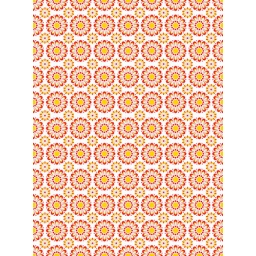
trying my groovy flowers in red